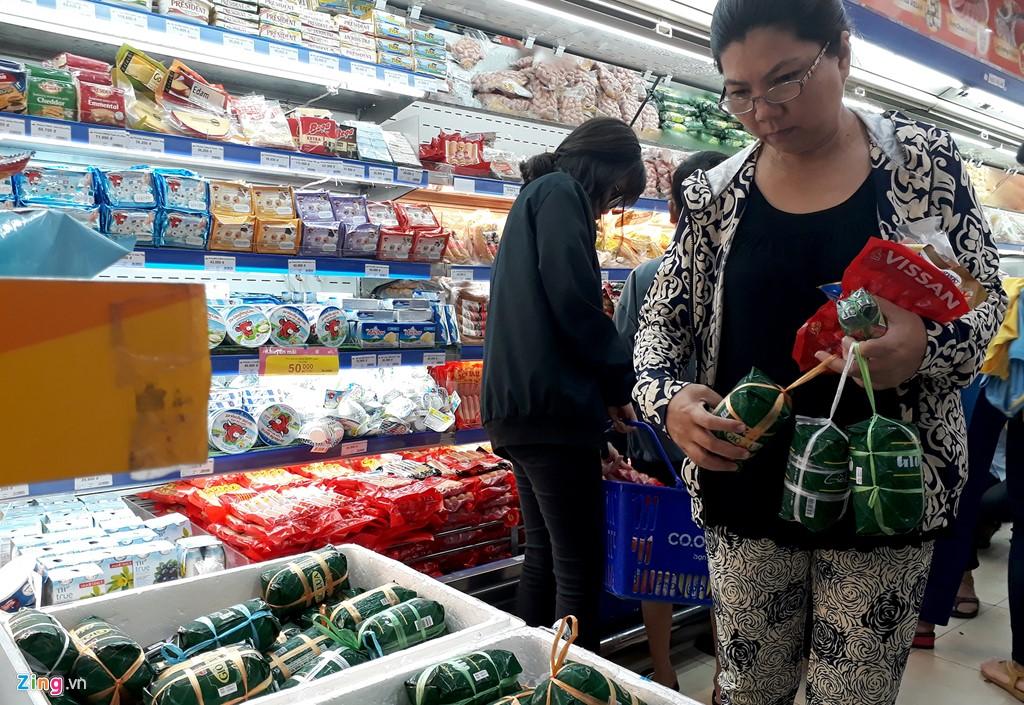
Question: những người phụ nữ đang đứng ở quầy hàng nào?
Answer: quầy hàng bán phô mai